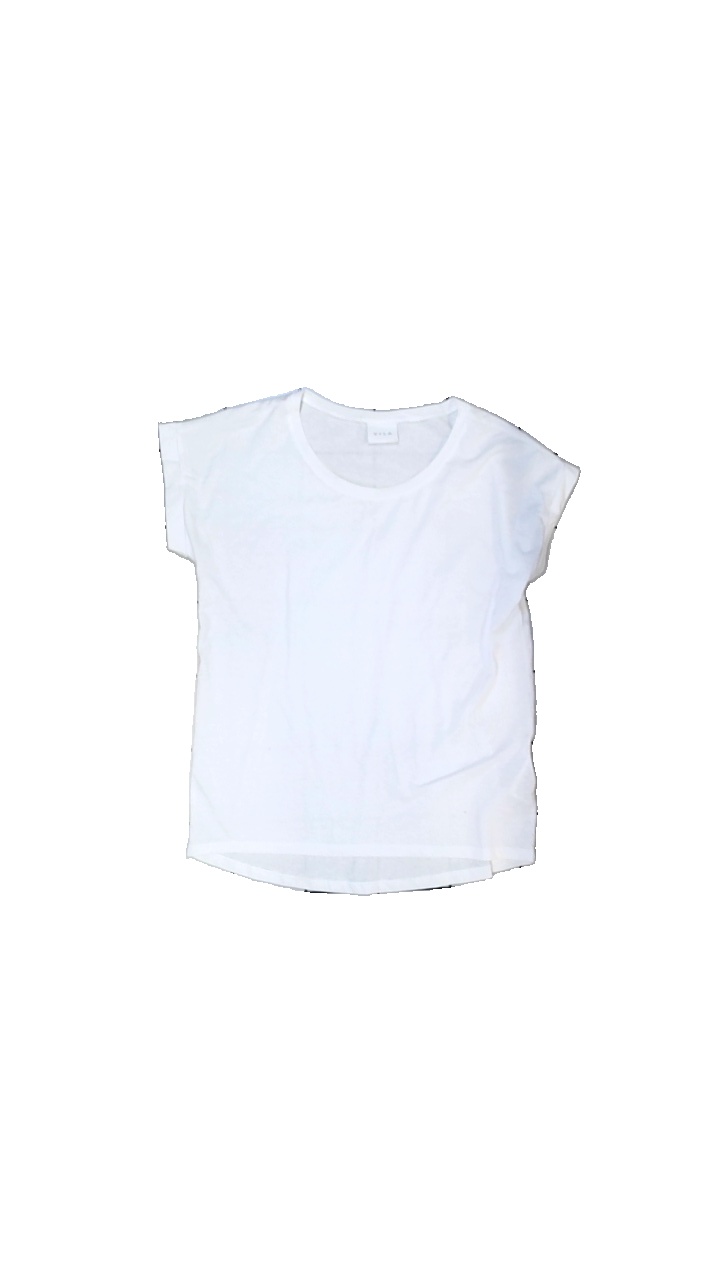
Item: T-shirt (Ladies)
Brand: Vila
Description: White t-shirt
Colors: White
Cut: Regular, C-collar
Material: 52% cotton, 48% polyester
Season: All
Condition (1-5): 1
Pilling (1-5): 5
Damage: Yellow stains
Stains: Major
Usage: Export
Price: <50